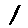
Label: 1